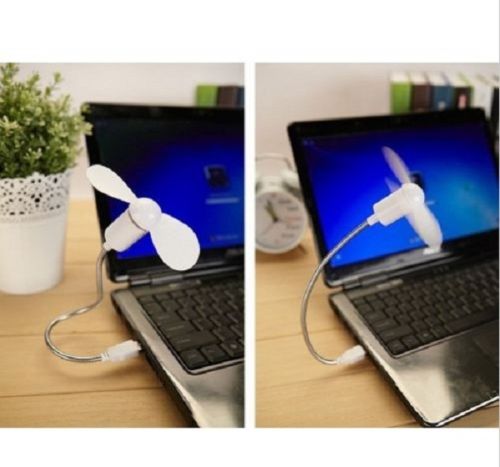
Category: fan